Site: brandenburg
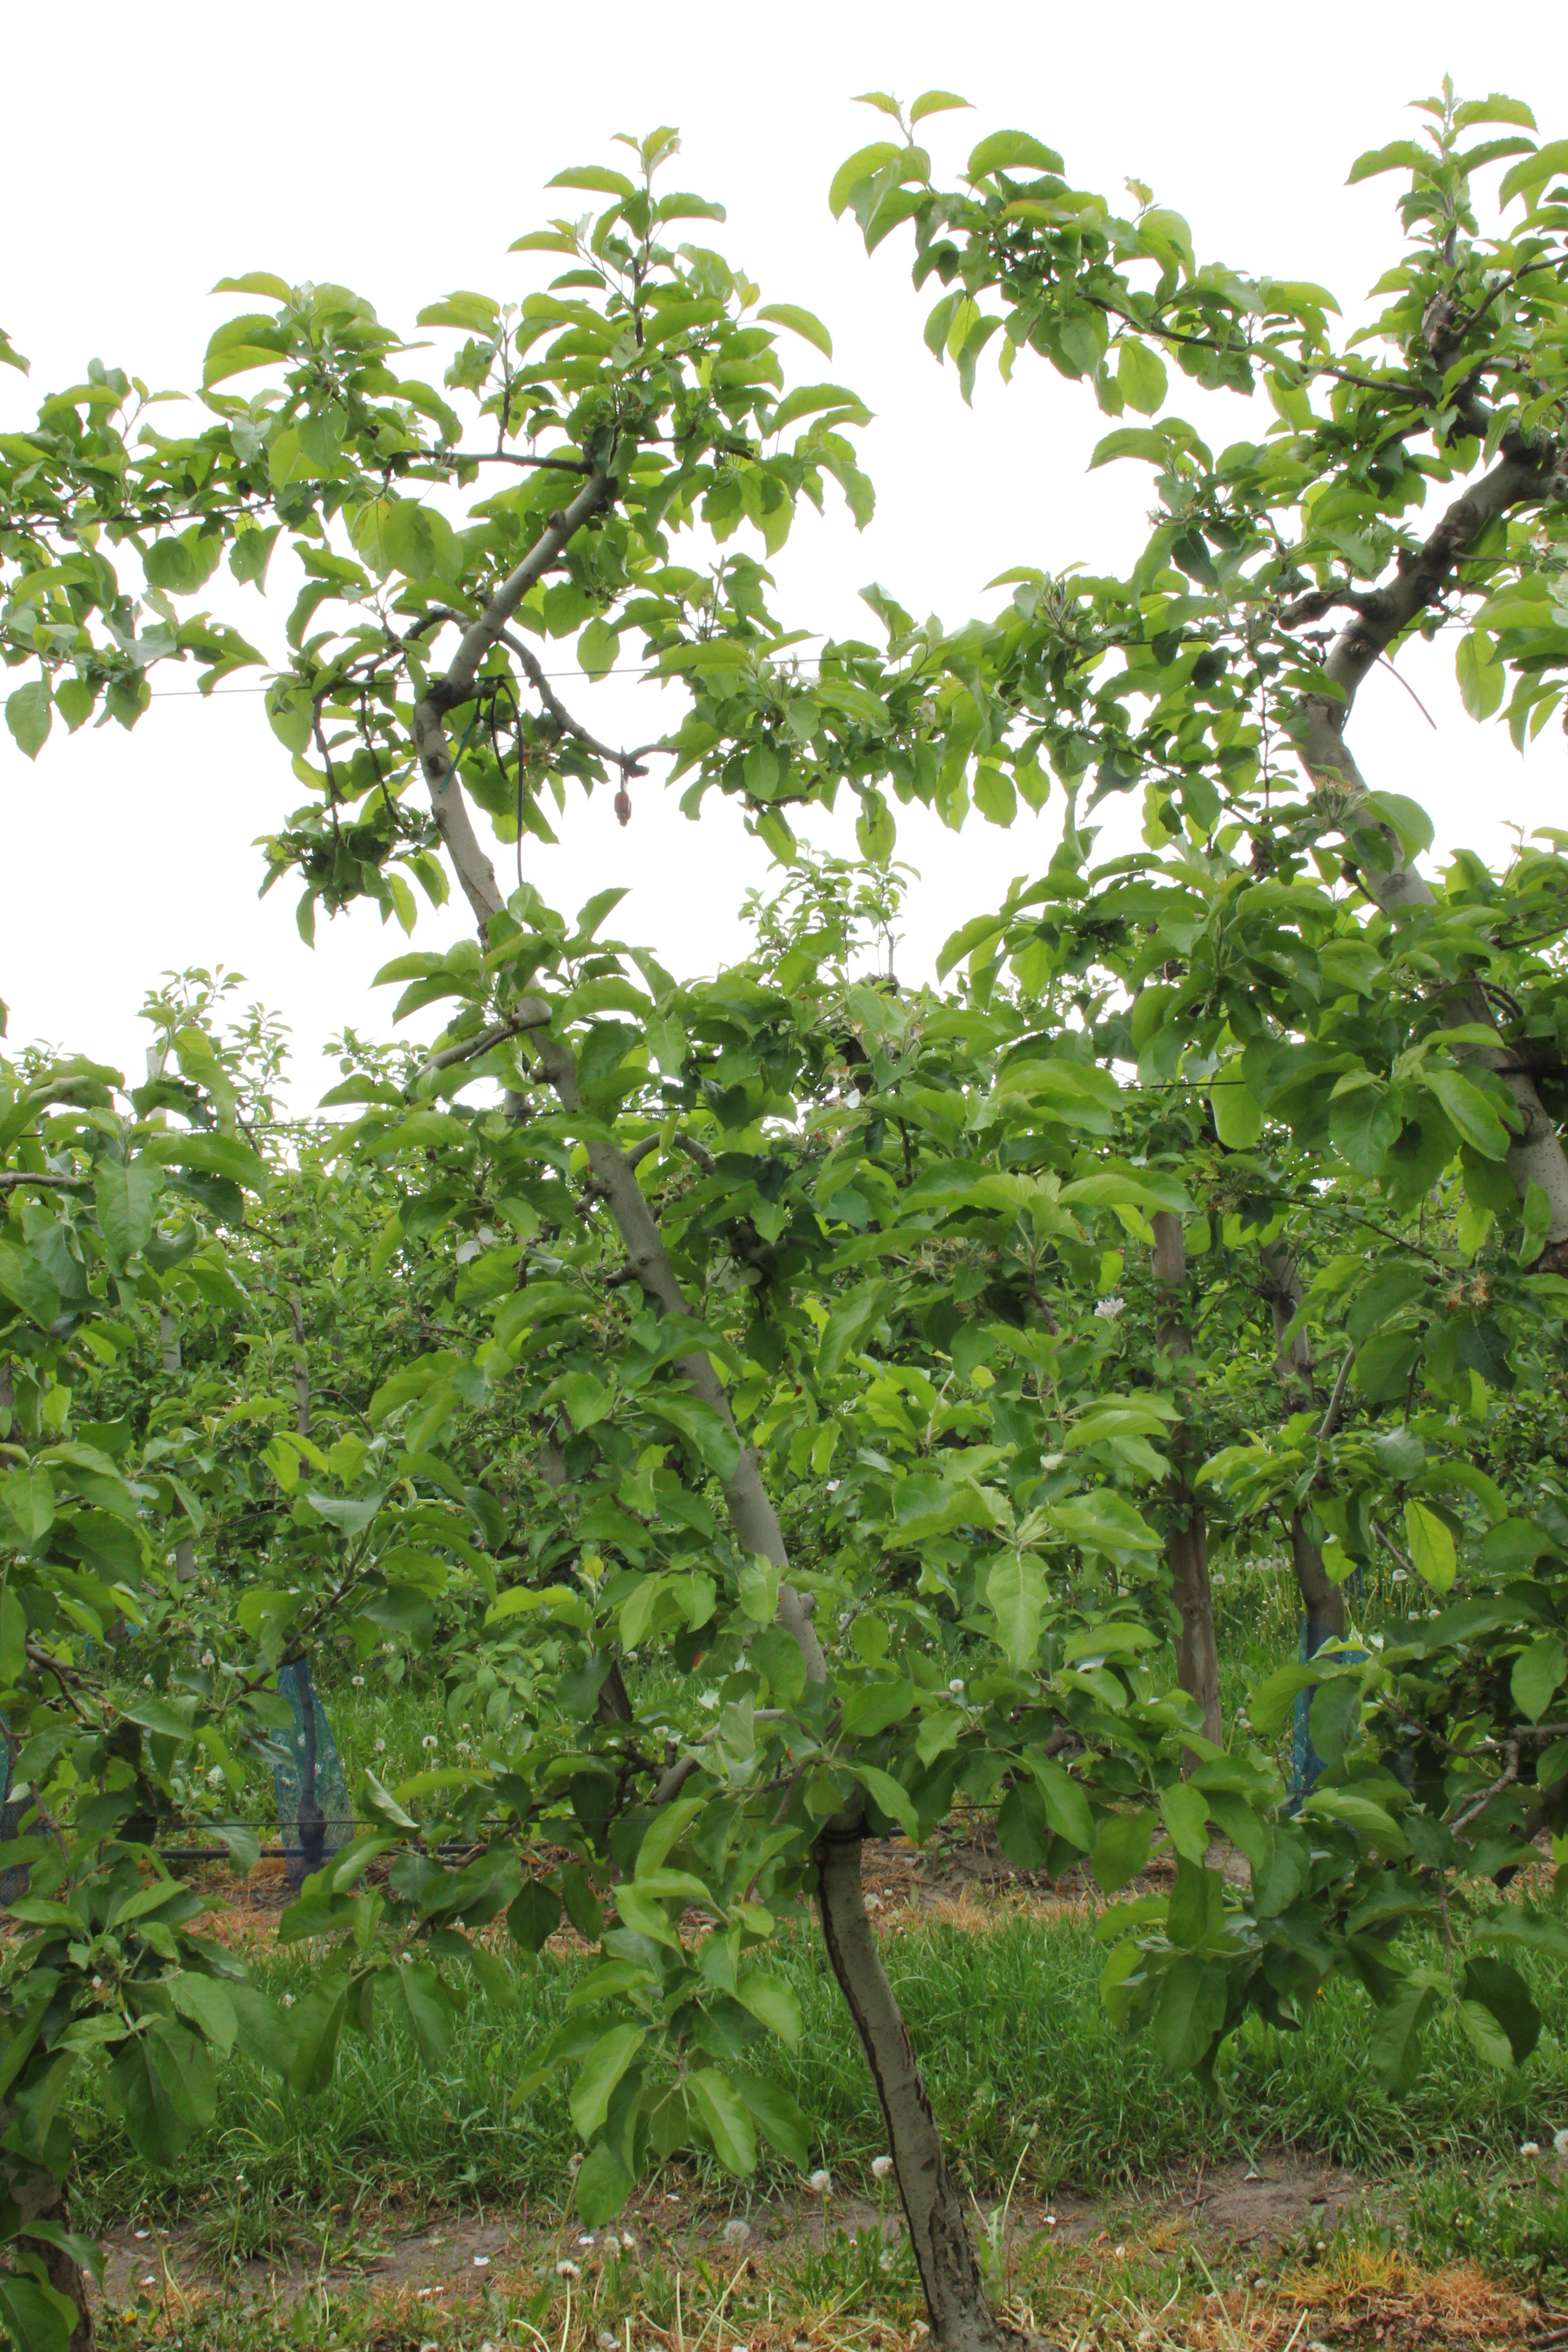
Growth stage (BBCH 67): Flowering